Maltese Premier League

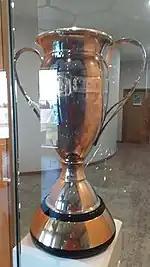
Current design of Maltese Premier League Trophy since 2018

In a Premier League the league format, which will come into being from the 2024–25 season, the Maltese Premier League will be made up of 12 teams and be split into an Opening Round and Closing Round in a way that is similar to domestic footballing systems used in South America. The Opening Round will see each of the 12 teams play each other once before the league is then split between a Top 6 and a Bottom 6, allowing for the teams in each of those splits to play each other another time.